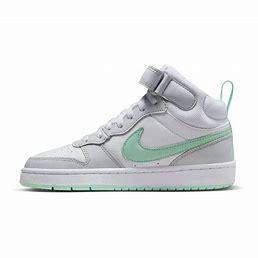
Brand: Nike
Model: Court Borough Mid 2